E6B

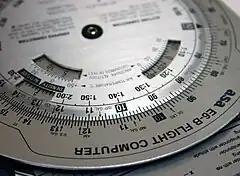
Closeup photo of a metal E6-B

The device's original name is E-6B, but is often abbreviated as E6B, or hyphenated as E6-B for commercial purposes.